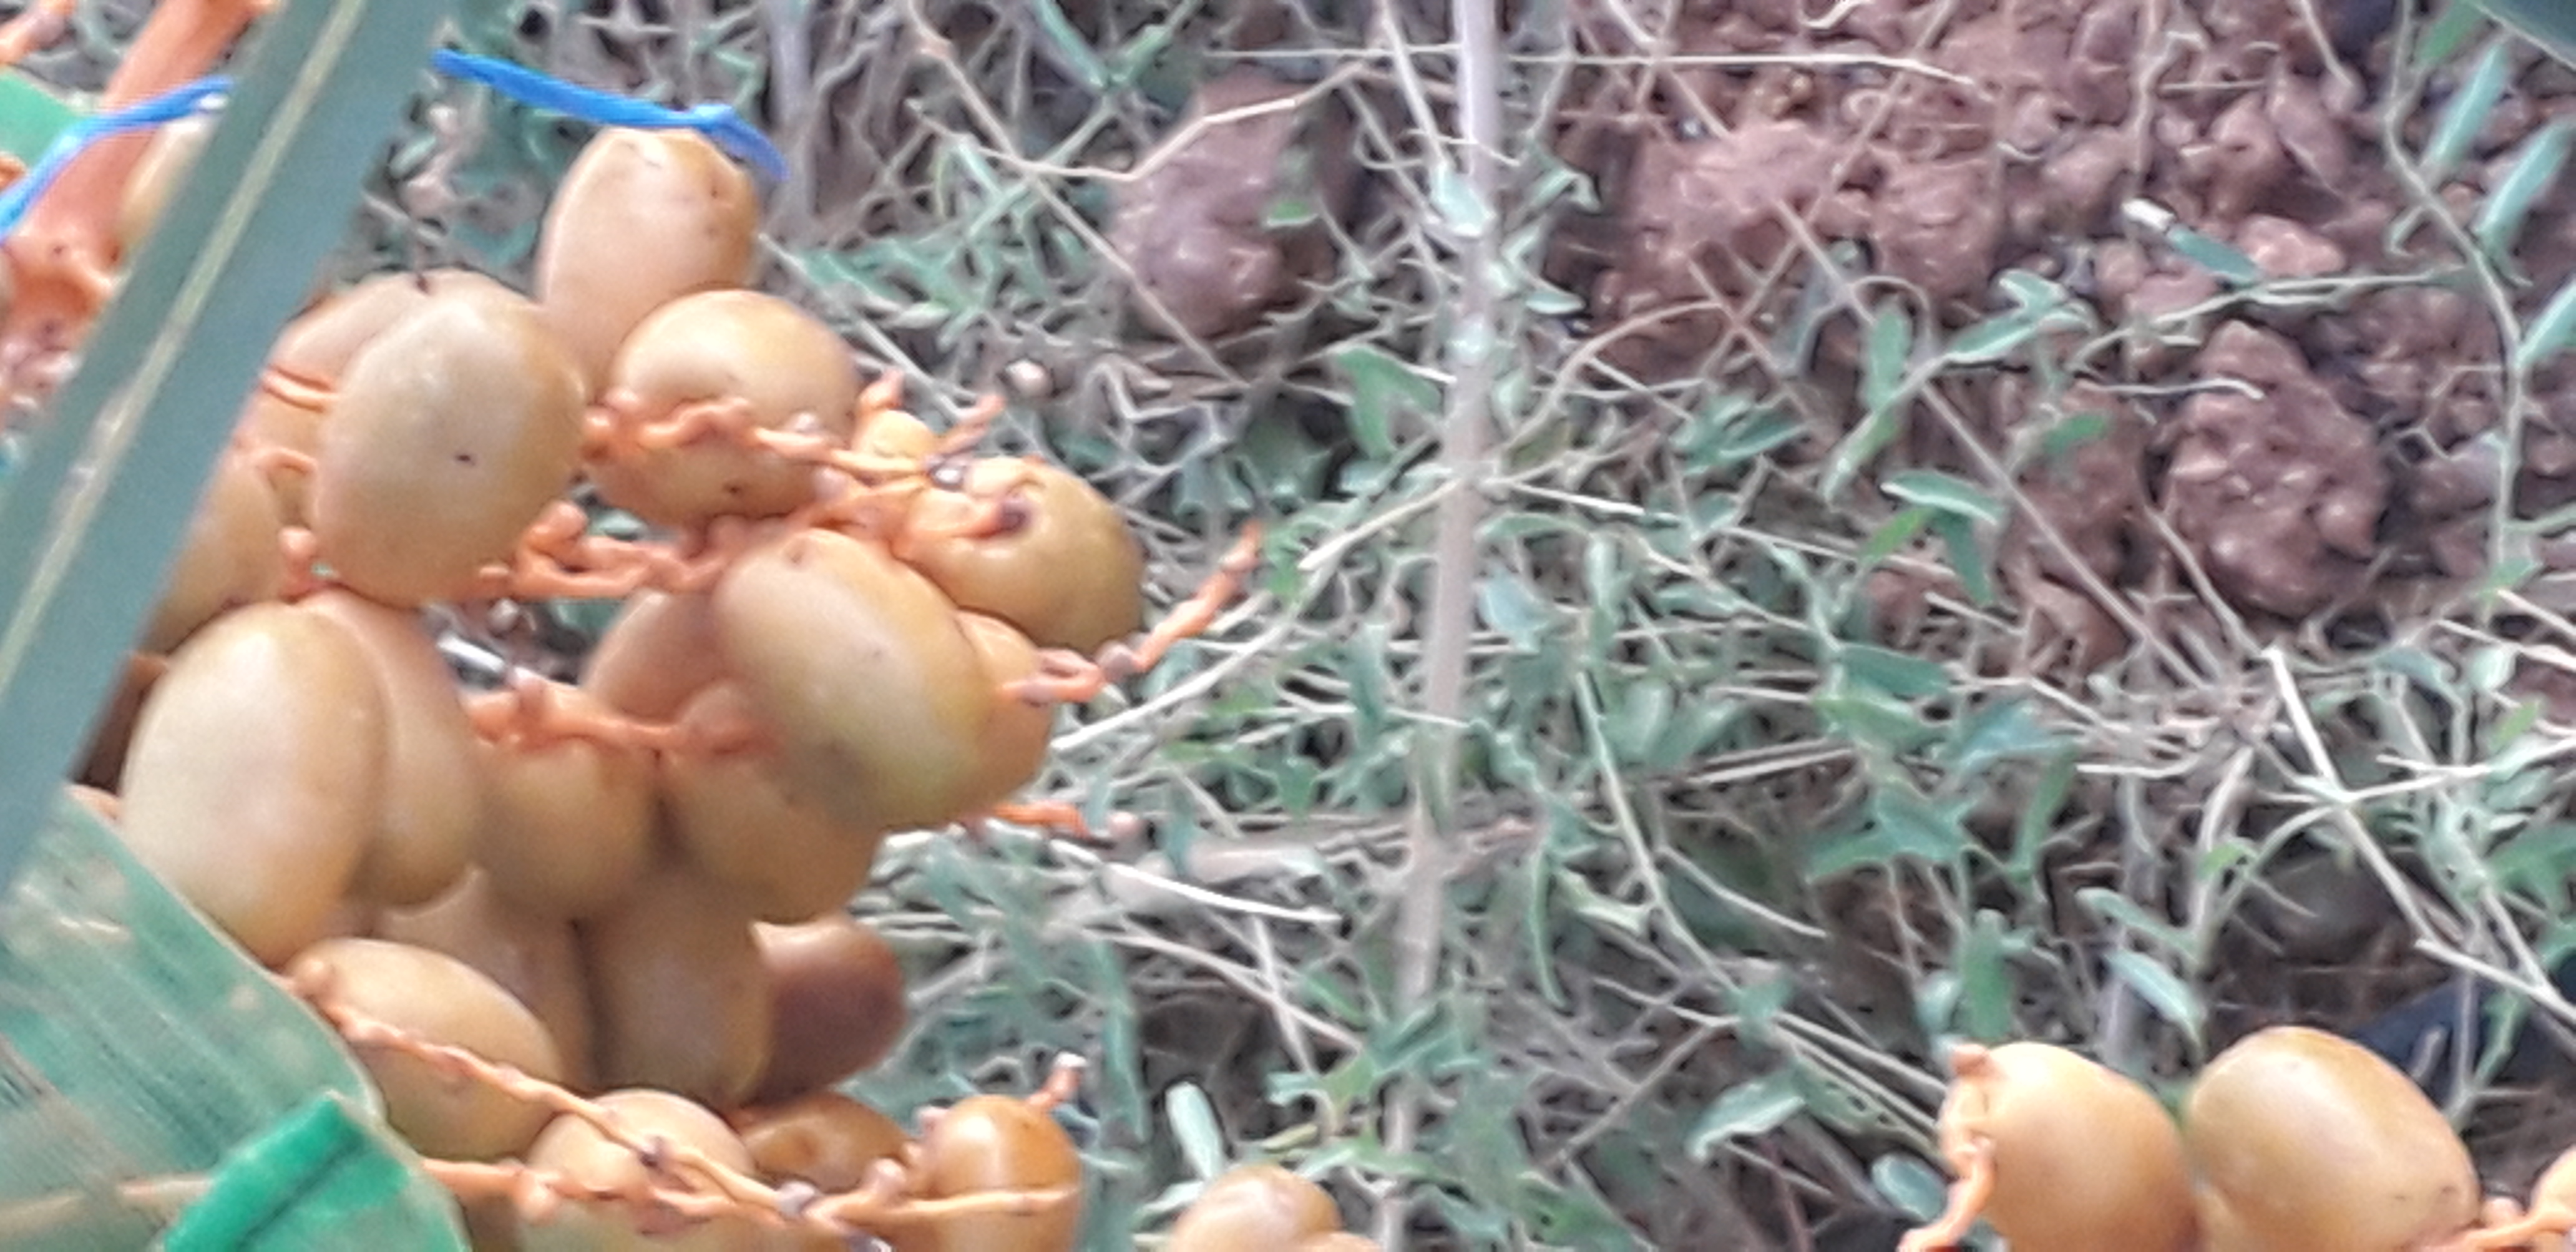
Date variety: Boufagous